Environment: real
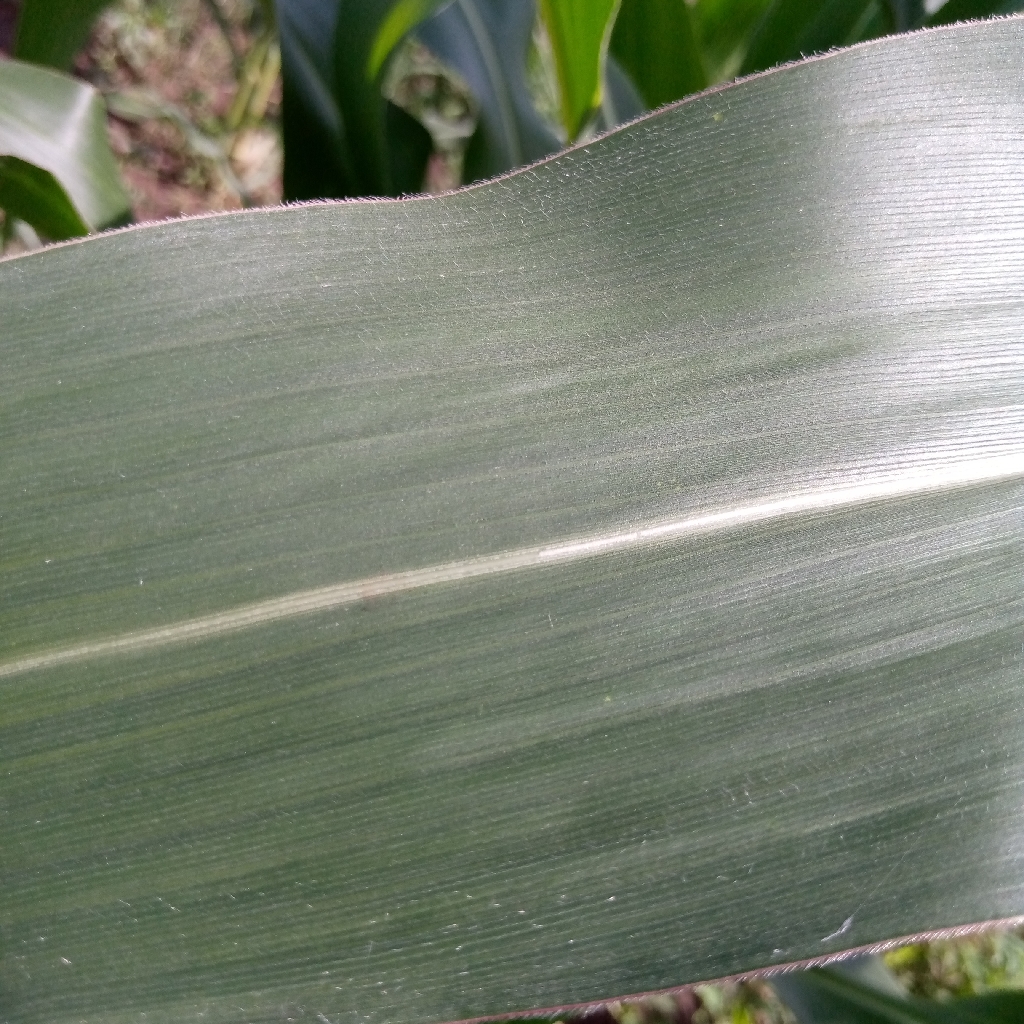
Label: healthy